Interstate 75 in Michigan

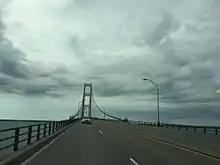
Photograph

The Mackinac Bridge carries I-75 across the Straits of Mackinac that separate Michigan's Upper and Lower peninsulas; the straits also form the connection between Lakes Michigan and Huron. The structure, unlike the rest of the state highways in Michigan like I-75, is under the maintenance and control of the Mackinac Bridge Authority (MBA). The authority collects a toll from traffic that crosses the bridge, which , is $4 for passenger cars and $5 per axle for commercial vehicles and motorhomes. In addition to cash, the MBA offers a pre-paid debit card option for the payment of tolls and accepts credit cards at the toll booths. The authority also provides a driver assistance program that will drive vehicles across the bridge at no additional charge; motorists who use the service have a fear of bridges. Because the bridge normally only allows motor vehicles, bicyclists and snowmobiles shuttled across are subject to fees. The authority maintains a small police department to patrol the bridge and escort vehicles across, and a pair of radio station transmitters that broadcast bridge conditions and travel information on AM 530 and AM 1610.